Zbigniew Brzezinski

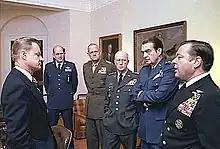
Chairman of the Joint Chiefs of Staff with National Security Advisor Zbigniew Brzezinski and the other members of Joint Chiefs of Staff during a National Security Council Meeting at The White House on October 5, 1978.

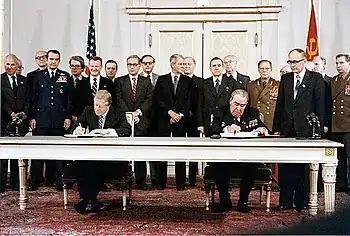
President Jimmy Carter and Soviet General Secretary Leonid Brezhnev sign the Strategic Arms Limitation Talks (SALT II) treaty, June 18, 1979, in Vienna (Austria). Brzezinski is directly behind President Carter.

On October 10, 2007, Brzezinski along with other influential signatories sent a letter to President George W. Bush and Secretary of State Condoleezza Rice titled "Failure Risks Devastating Consequences." The letter was partly an advice and a warning of the failure of an upcoming U.S.-sponsored Middle East conference scheduled for November 2007 between representatives of Israelis and Palestinians. The letter also suggested to engage in "a genuine dialogue with Hamas" rather than to isolate it further.